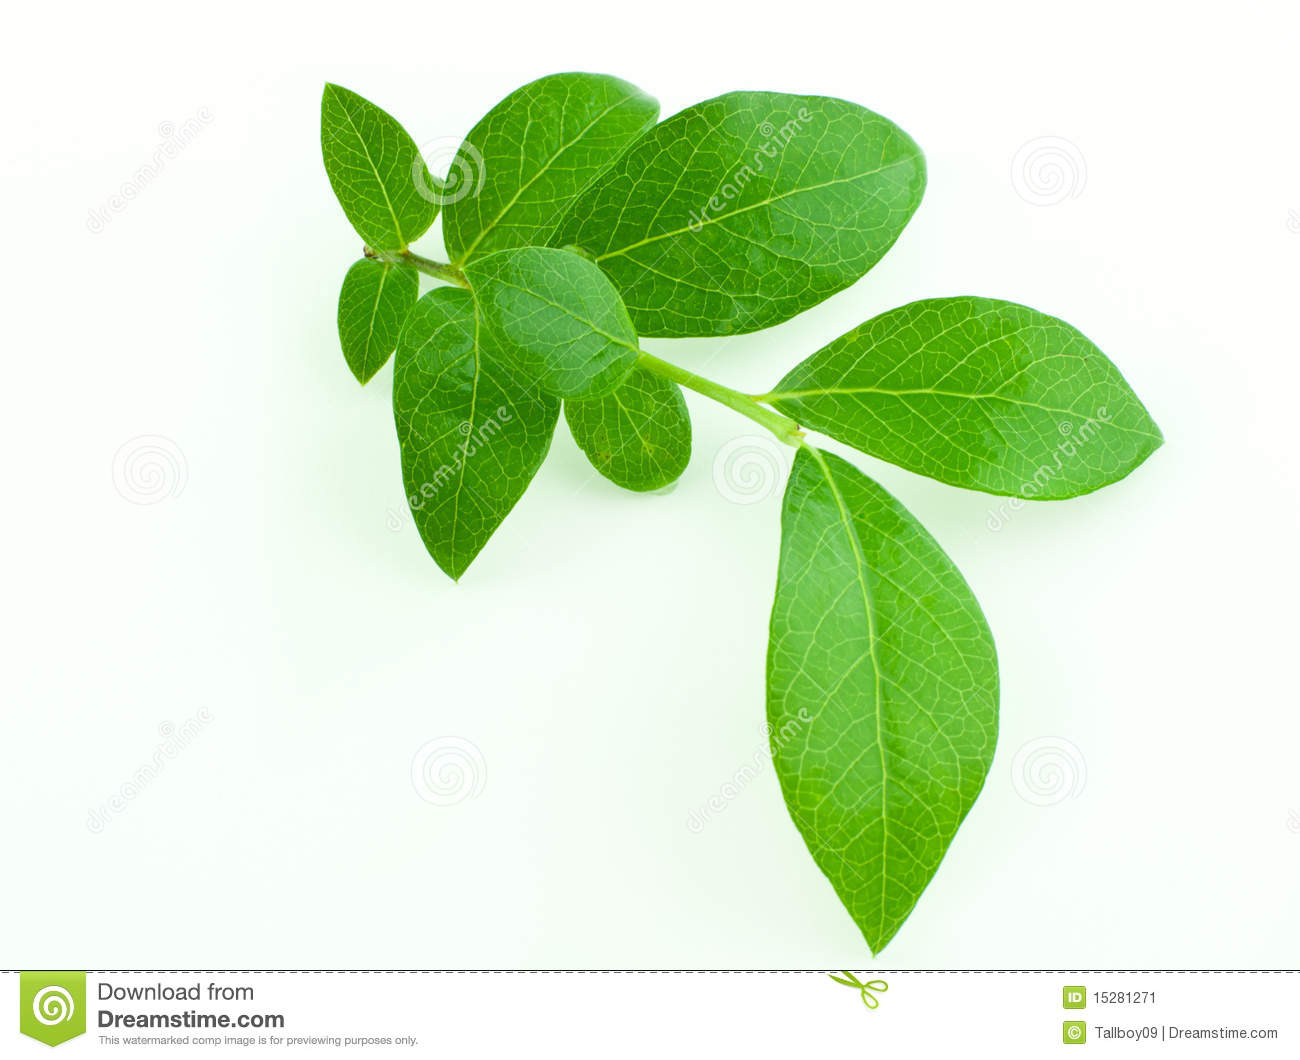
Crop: raspberry
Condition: healthy